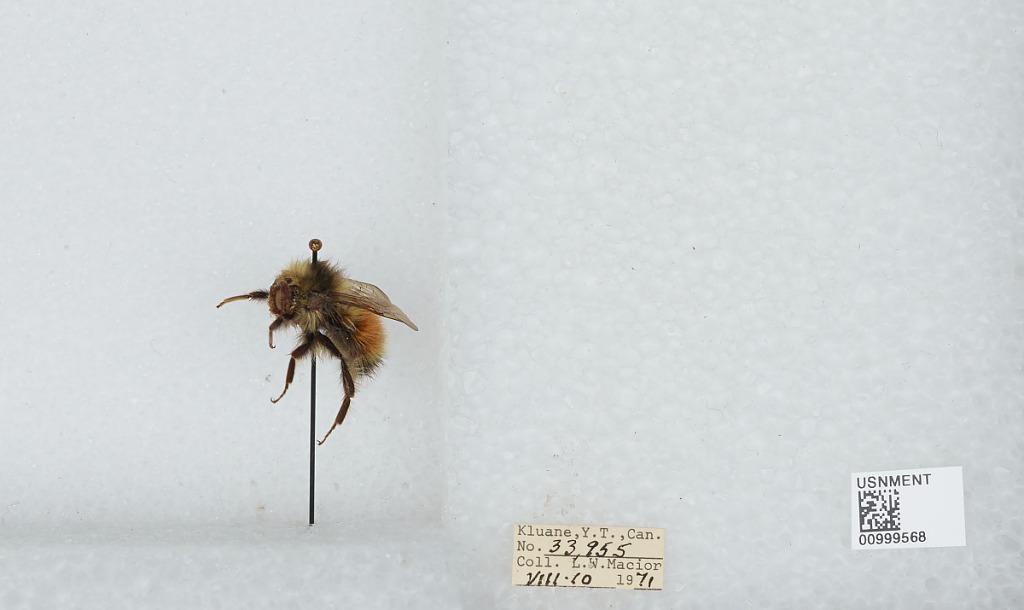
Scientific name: Bombus (Pyrobombus) melanopygus Nylander
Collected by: L. Macior
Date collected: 1971-8-10
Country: Canada
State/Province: Yukon Territory
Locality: Klaune
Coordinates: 60.7132, -139.474